Pueblo pottery

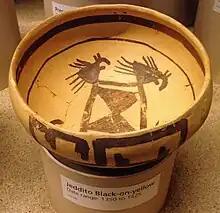
Jeddito black-on-yellow bowl, AD 1350–1425, Tuzigoot, Arizona

During the Pueblo IV period (AD 1350–1600) a phasing-out of the corrugated type of utility pottery occurred, and highly ornamented polychrome styles and red, yellow and orange ware eventually replaced black-on-white ware as the dominant style. Mineral paints (rather than plant-based paints) and glazes emerged during this period. Some vessels were ornamented with Kachina designs and symbols. Rio Grande Glaze Ware was made, as far north as Santa Fe, and as far south as Elephant Butte, and to the east along the Rio Puerco. Glazing was often used during this period; pots were fired at high temperatures prior to being painted with lead-based mineral pigments until the Spanish cut-off Indigenous peoples use of lead ore.